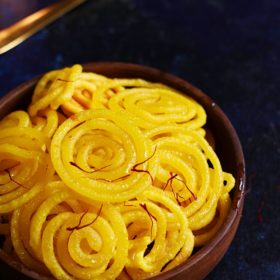
Dish: jalebi